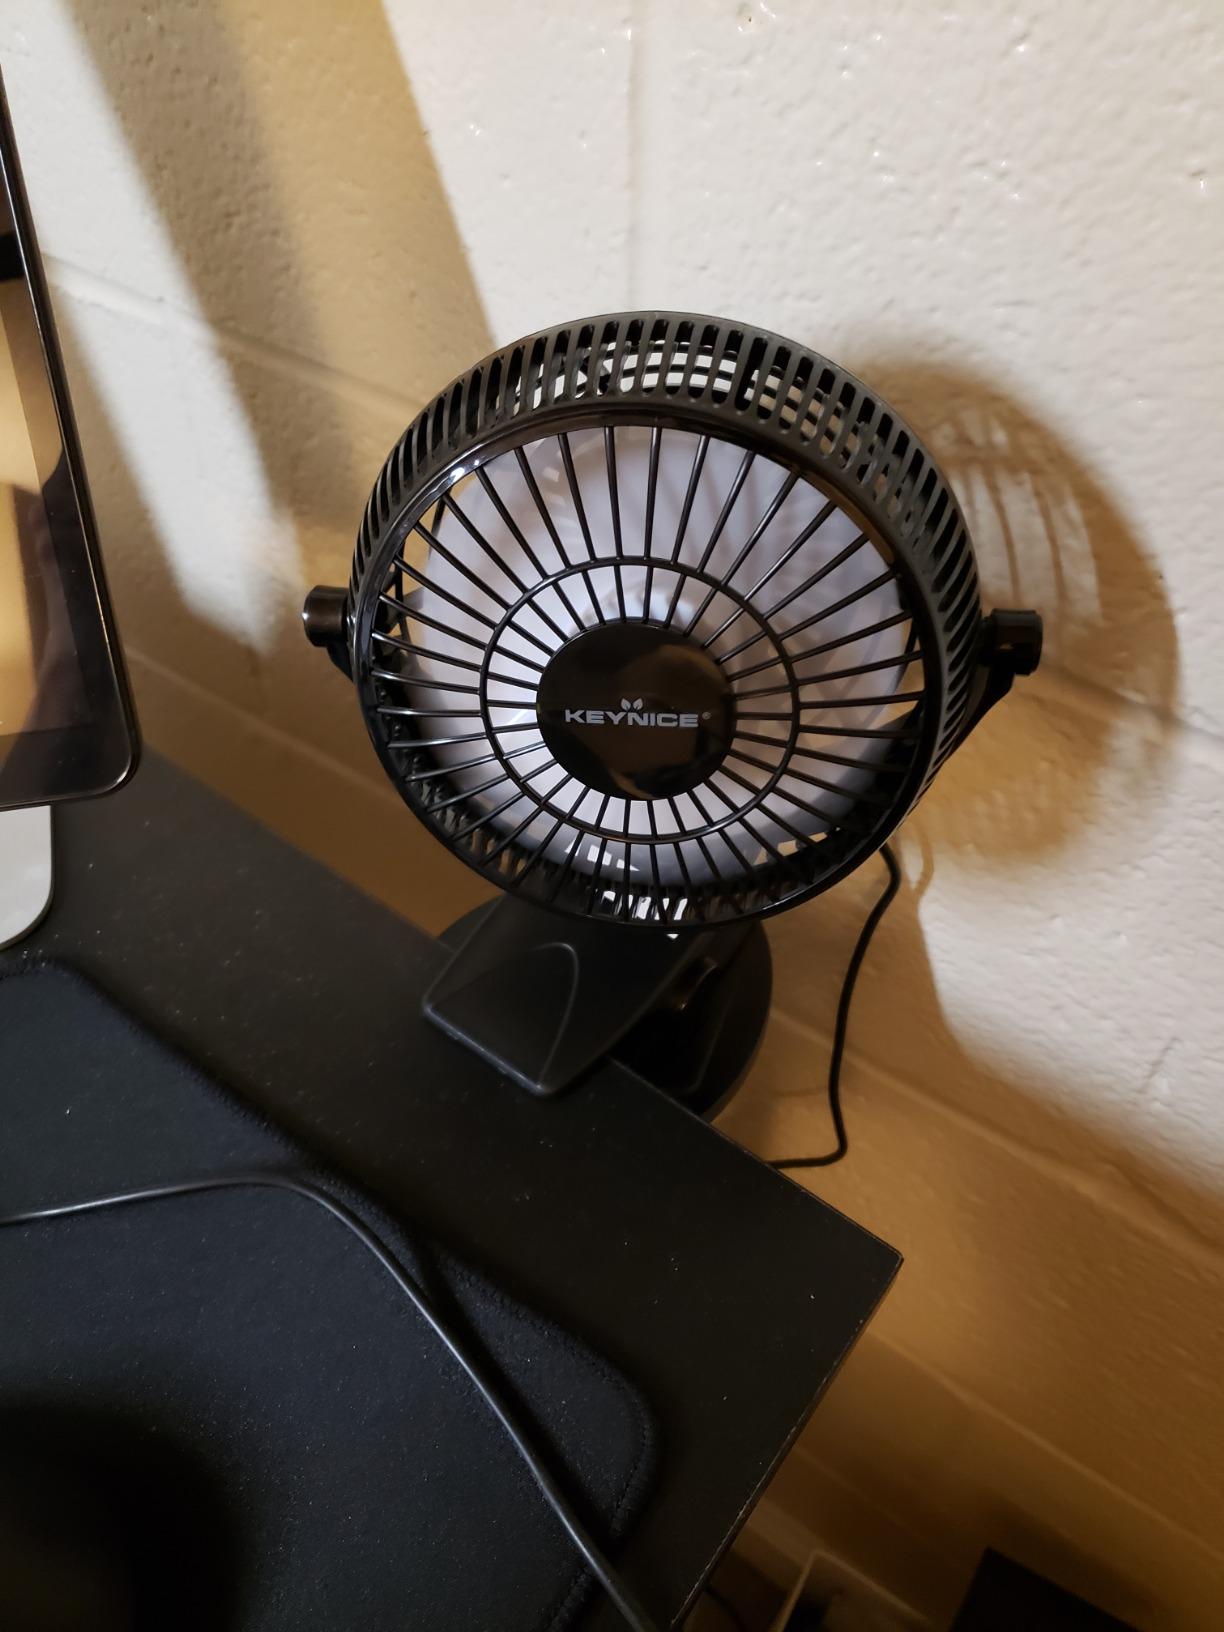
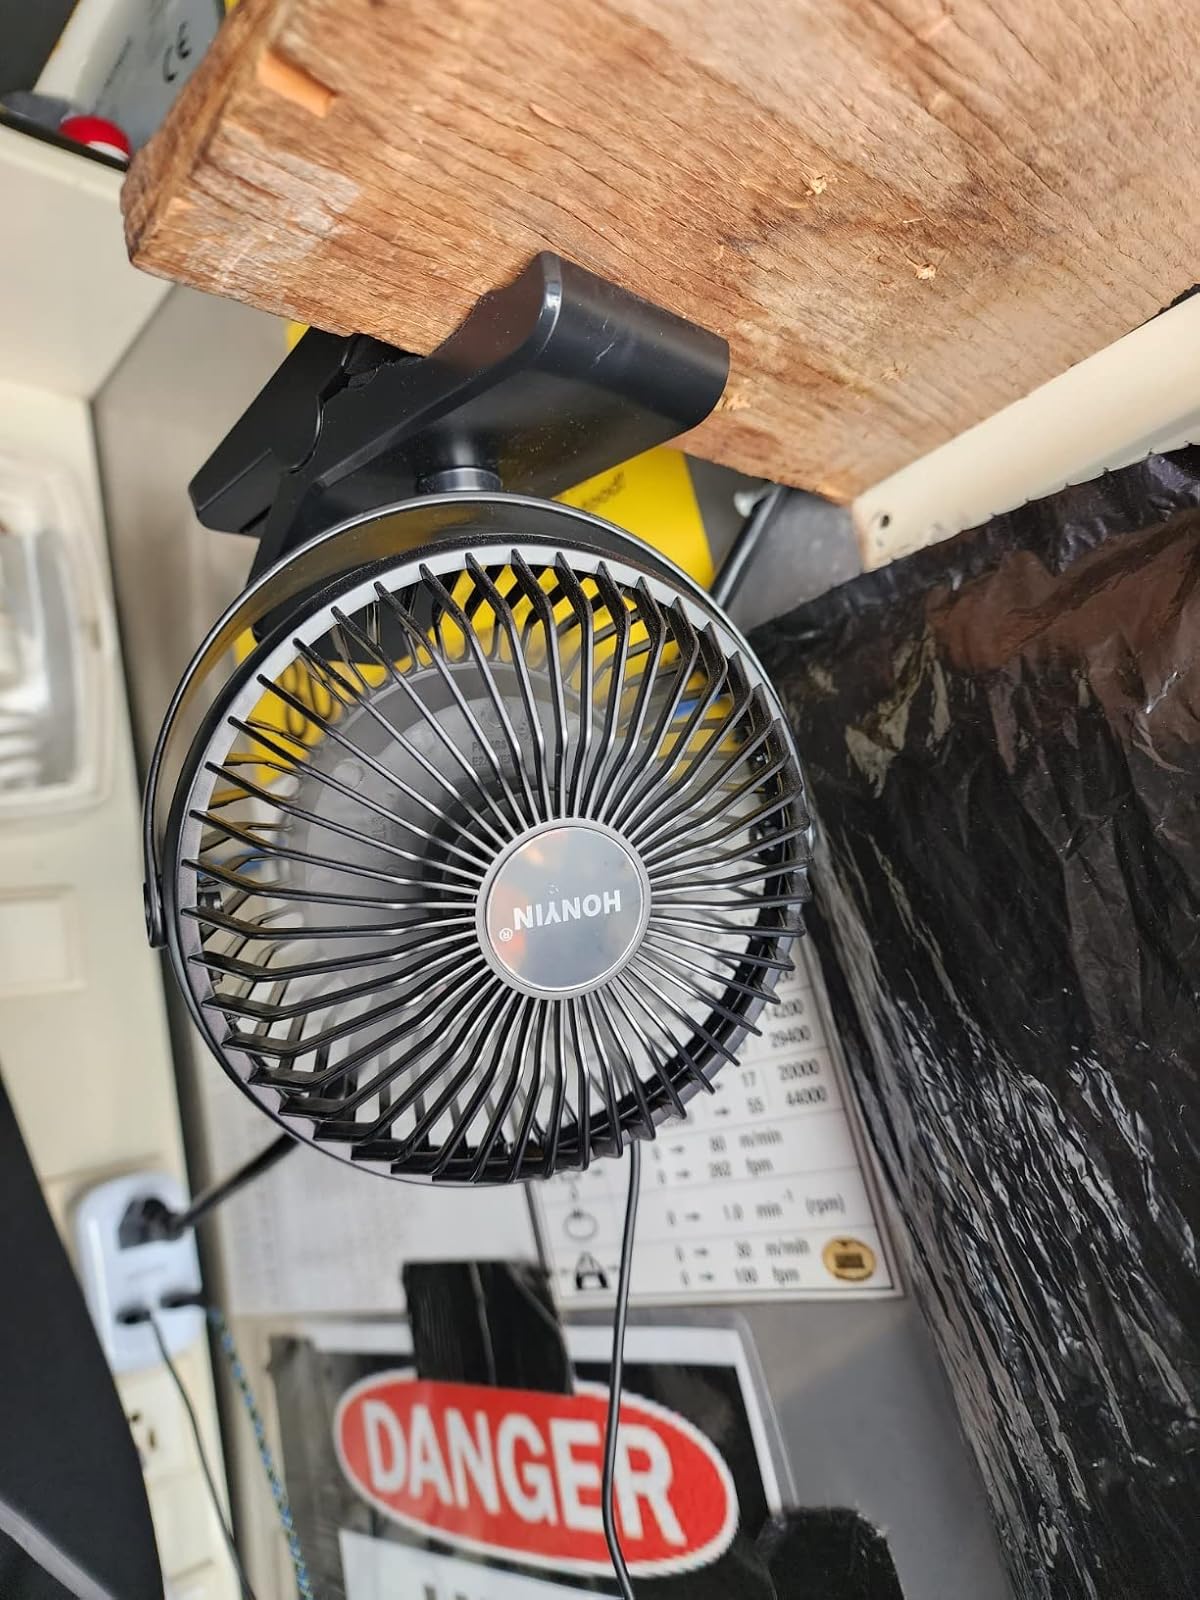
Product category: fan
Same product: no